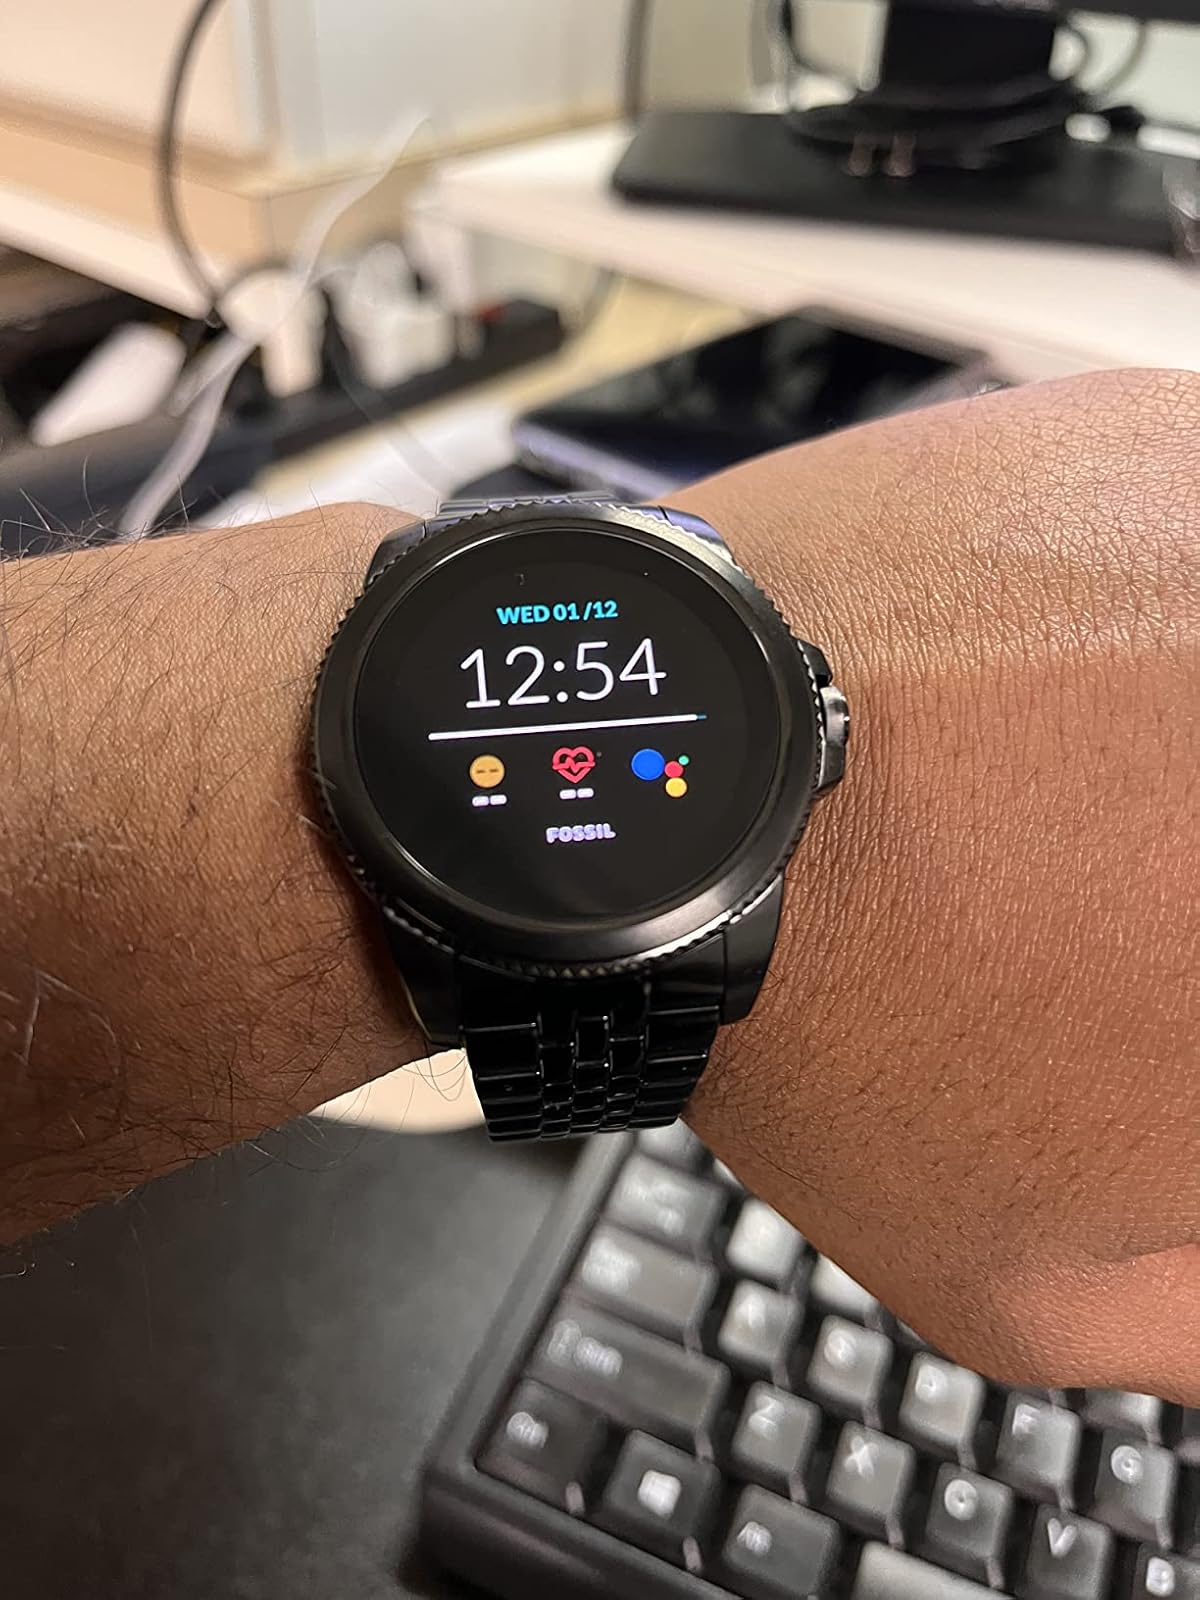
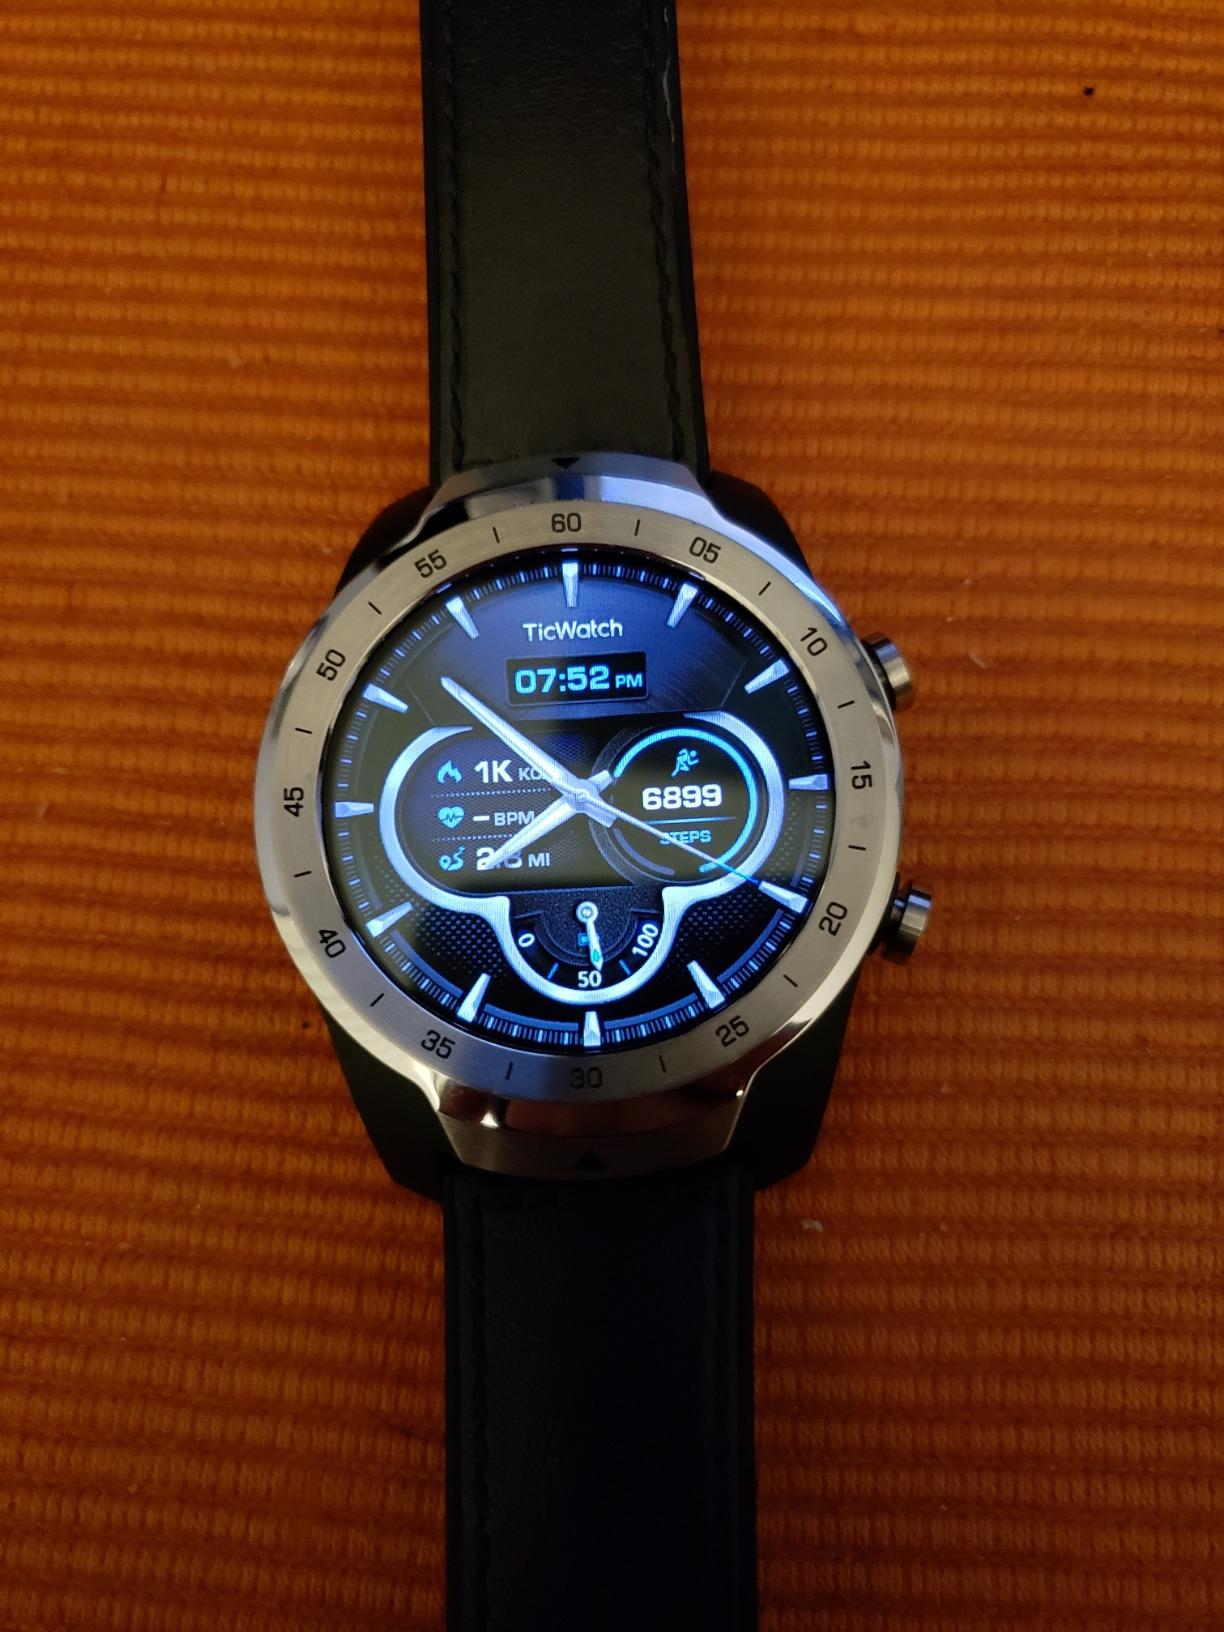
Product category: smartwatch
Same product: no